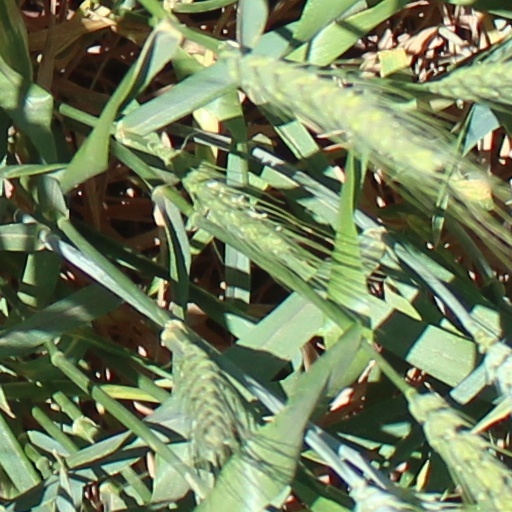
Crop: wheat